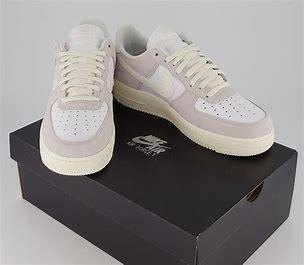
Brand: Nike
Model: Force 1